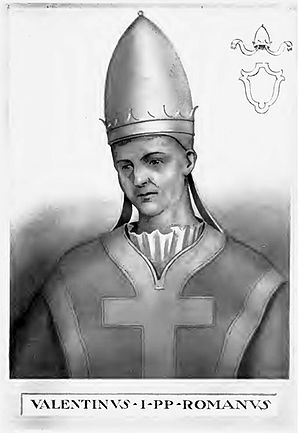
Pave Valentin
Valentin var pave i 30-40 dage i 827. Han var af romersk afstamning og blev kåret som diakon af Paschal I. Disse informationer blev indskrevet kort efter hver paves død og er i det mindste nogenlunde tilregnlige. Man ved ikke mere om pave Valentin.